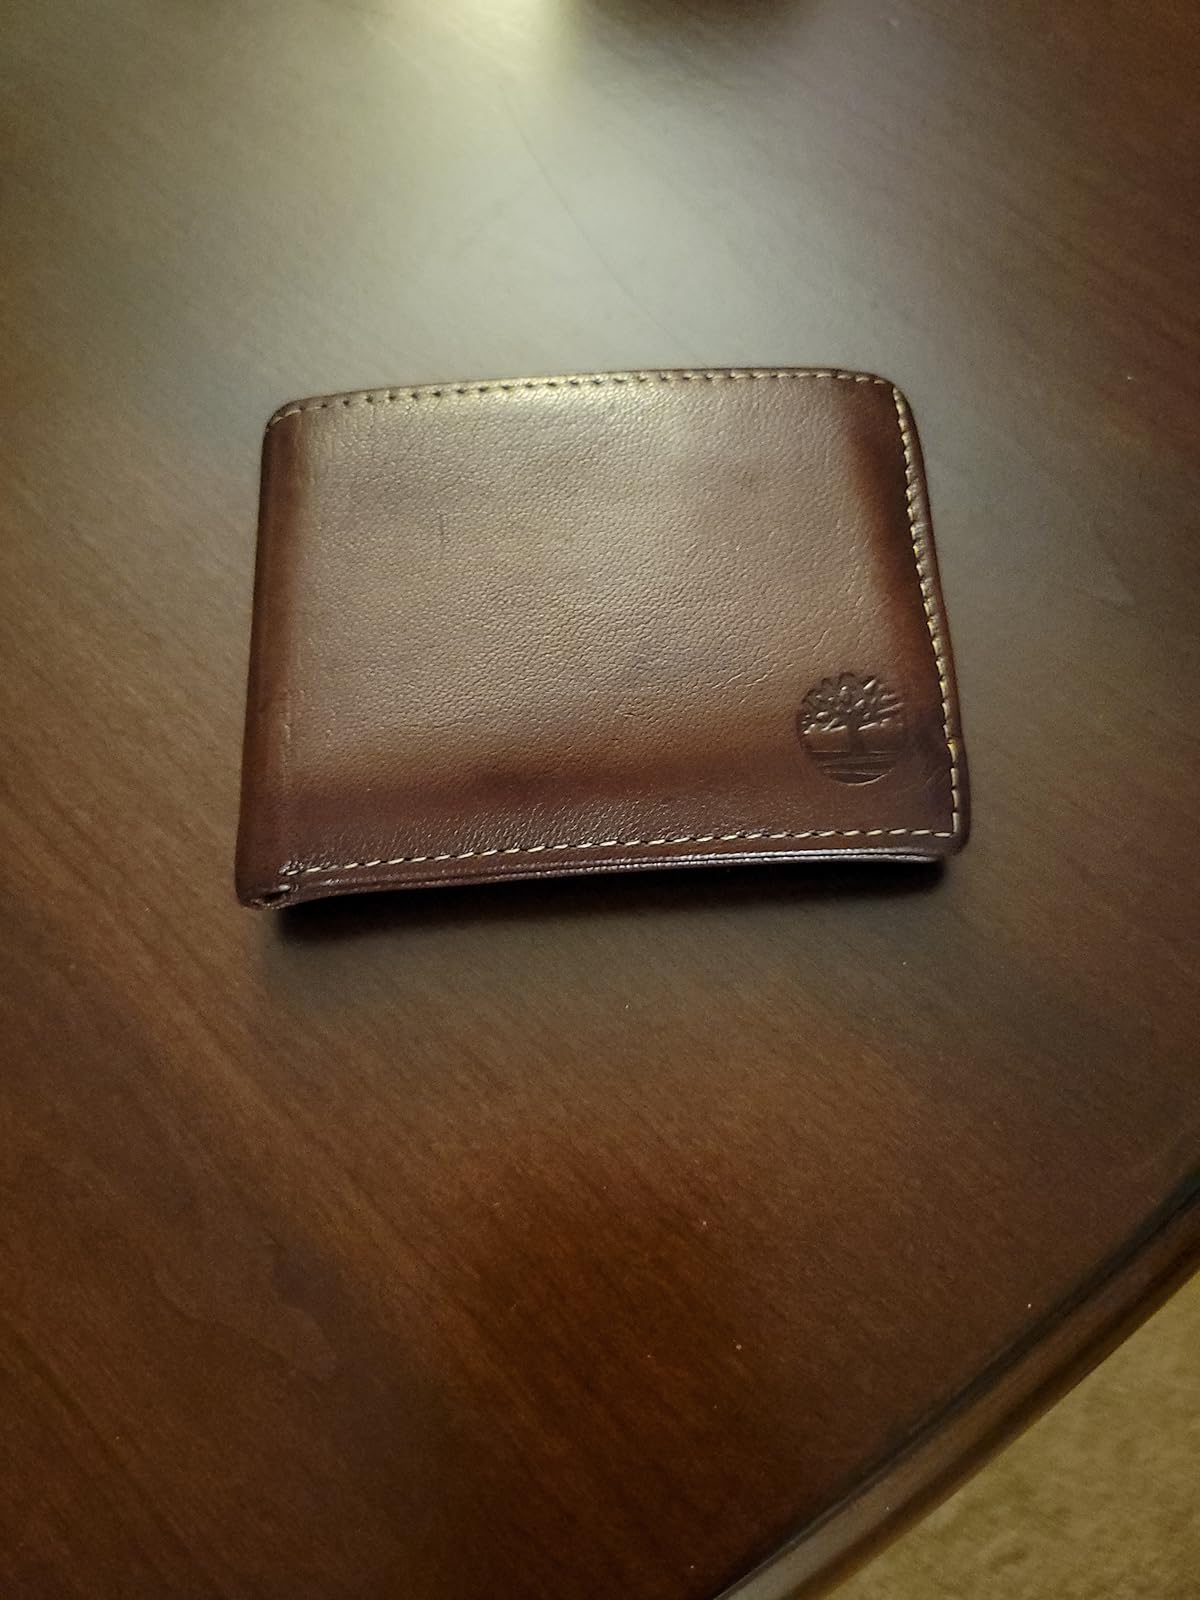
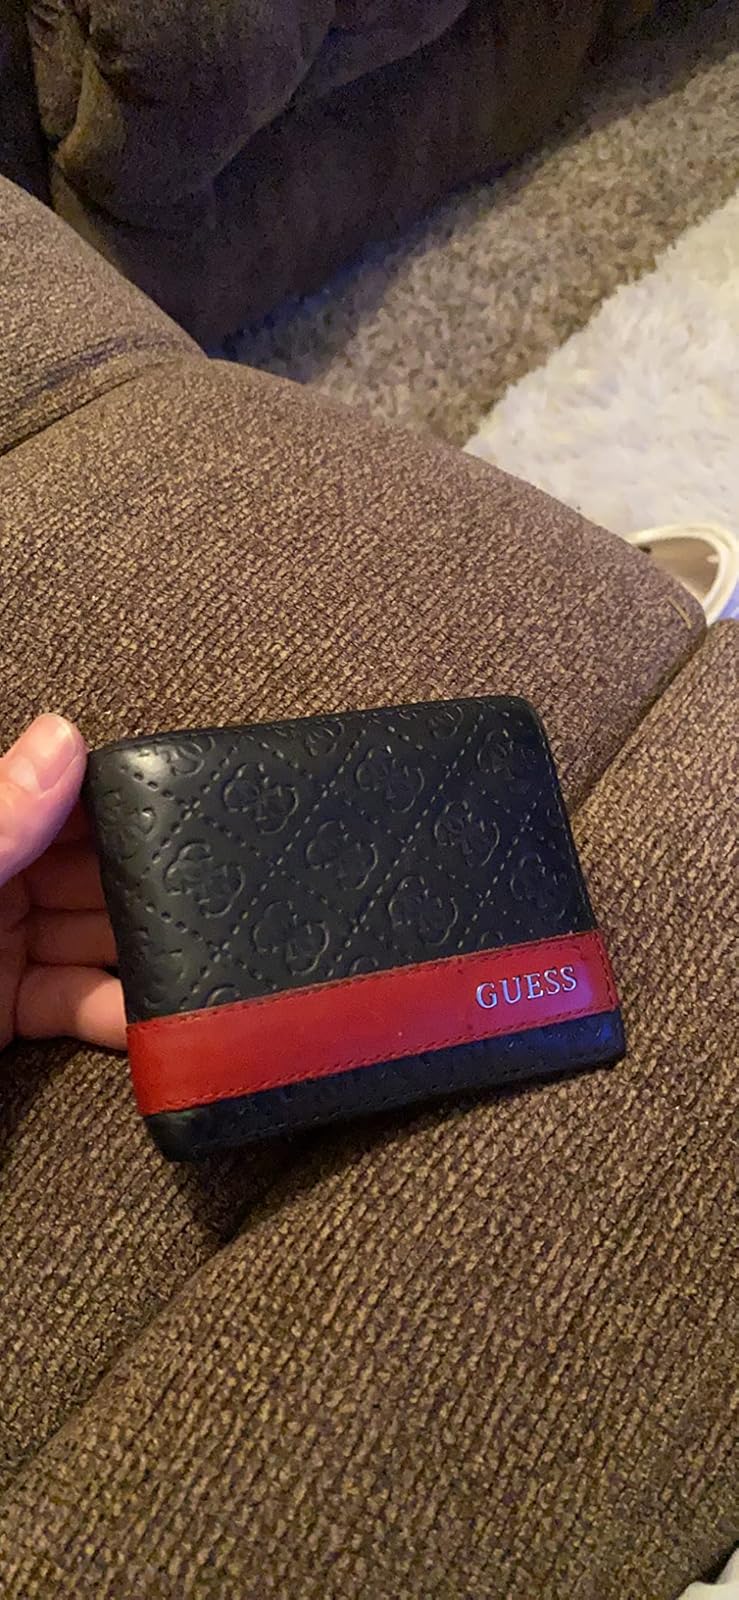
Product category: accessories_wallet
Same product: no